Marcello Morandini

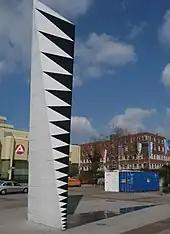
"Ombralatina" in Ludwigshafen, Germany

In 1990 Morandini designed and built a sculpture at the entrance of the Museum für Konkrete Kunst in Ingolstadt, Germany.